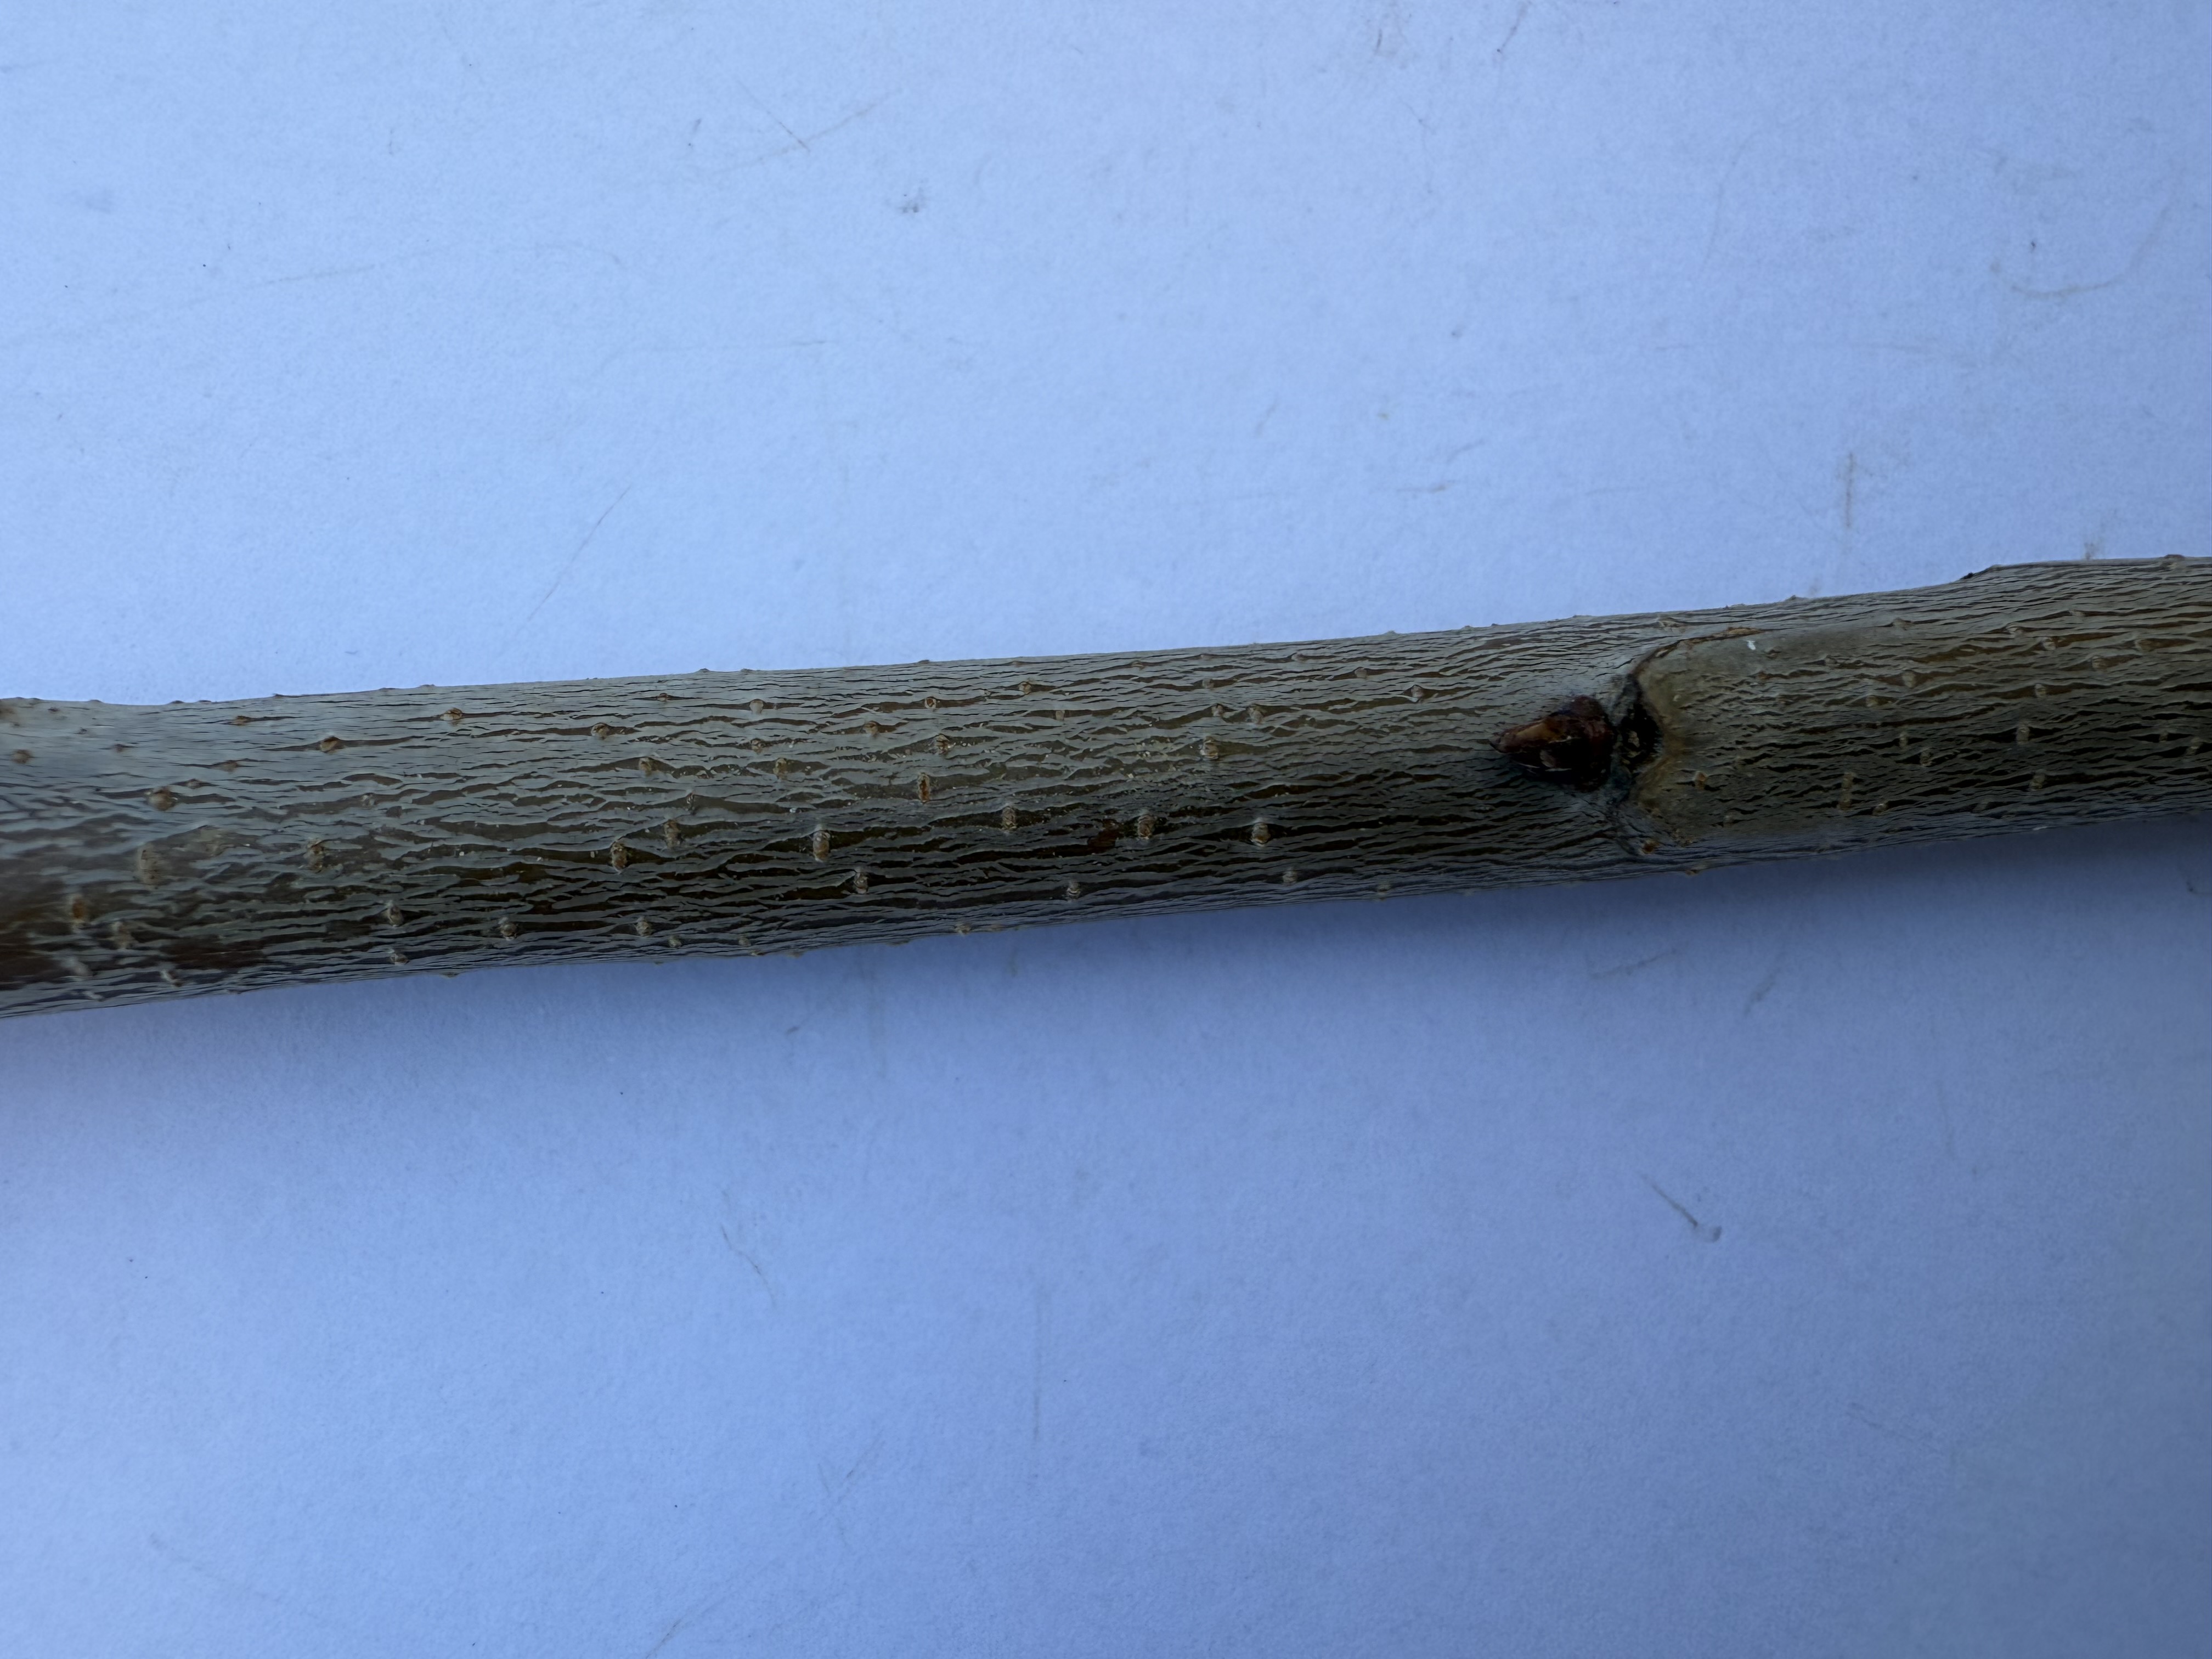
Variety: Yellow Cherry